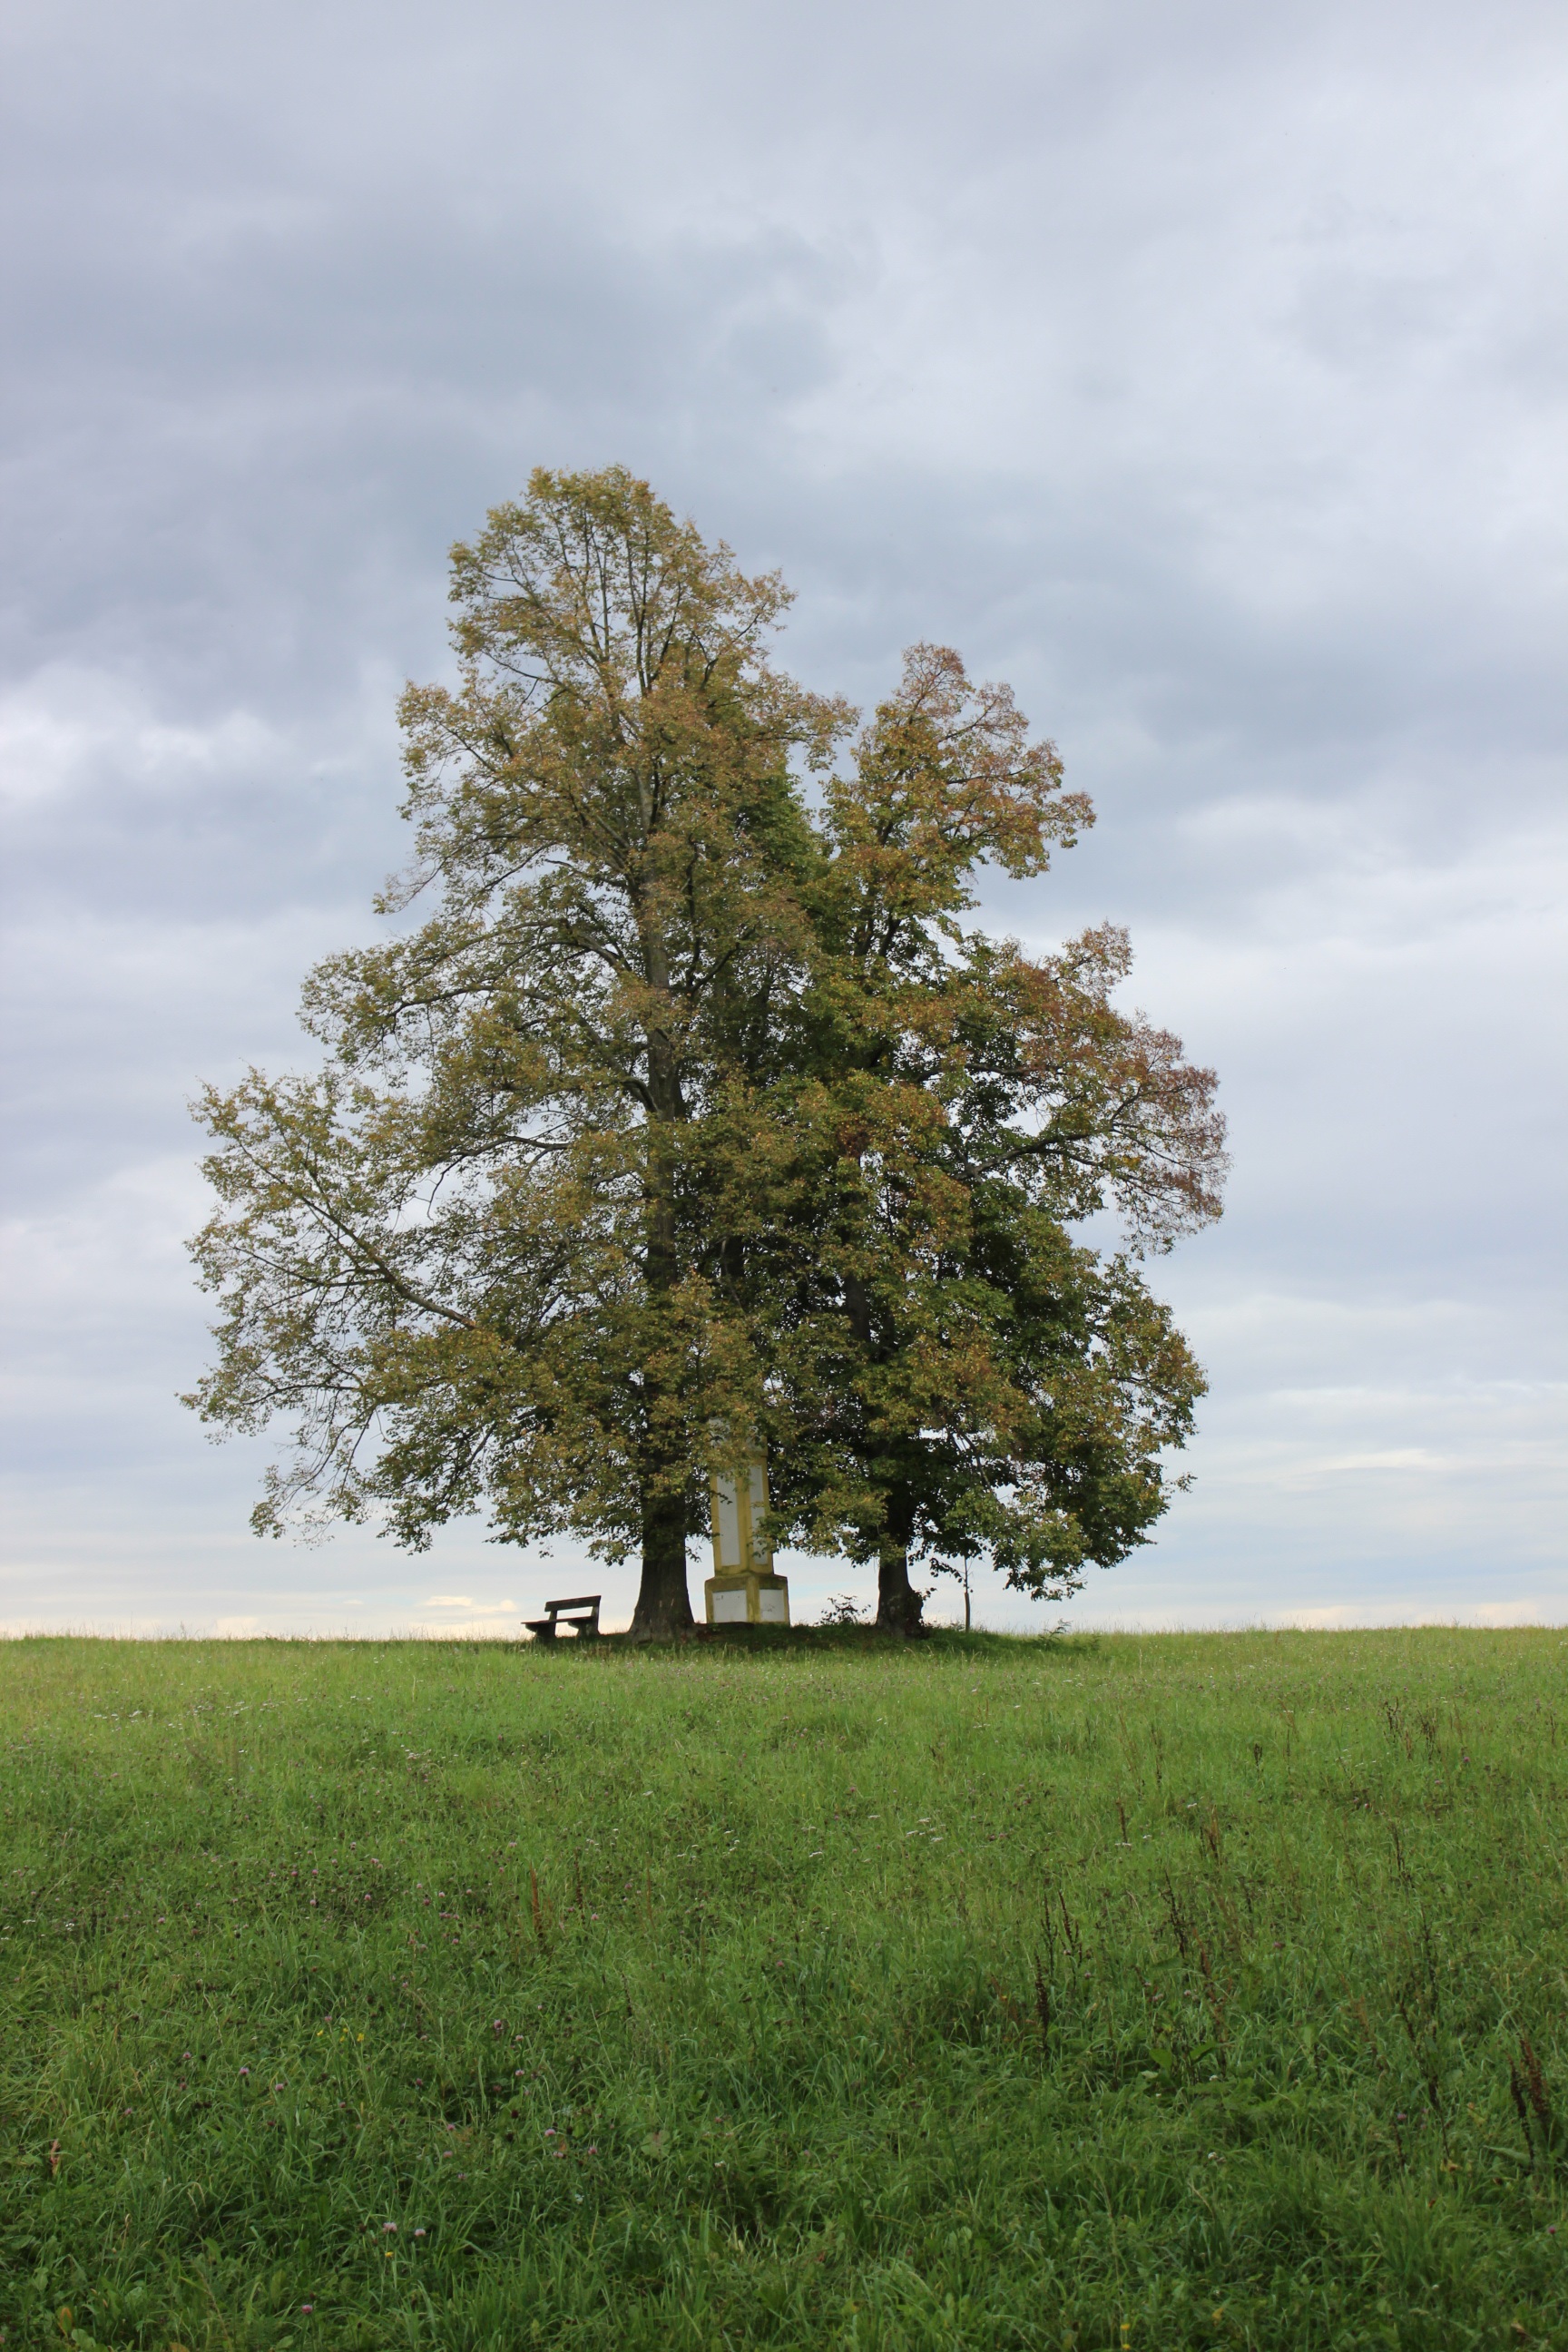
tree, nature, grass, horizon, cloud, plant, sky, field, meadow, hill, recreation, foliage, green, savanna, plain, clouds, grassland, habitat, ecosystem, rural area, flowering plant, natural environment, atmospheric phenomenon, grass family, woody plant, land plant